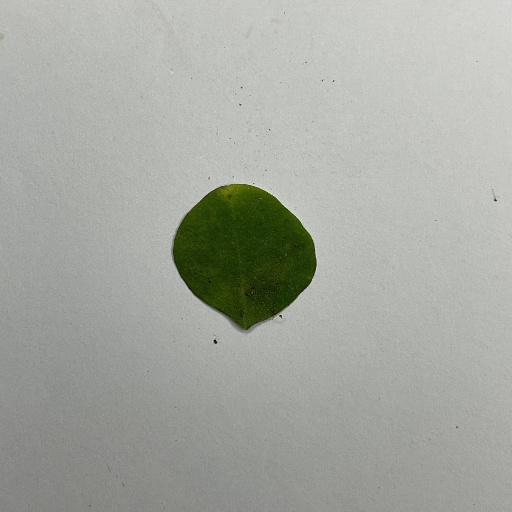
Species: Sojina
Leaf condition: Bacterial Spot